Jailhouse Rock (Utah)

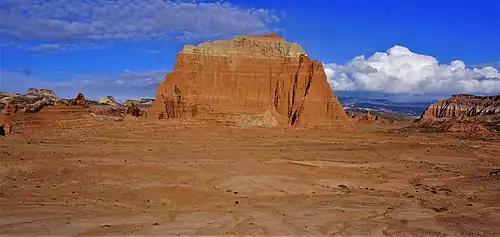
Jailhouse Rock from the northeast

Spring and fall are the most favorable seasons to visit Jailhouse Rock. According to the Köppen climate classification system, it is located in a Cold semi-arid climate zone, which is defined by the coldest month having an average mean temperature below , and at least 50% of the total annual precipitation being received during the spring and summer. This desert climate receives less than of annual rainfall, and snowfall is generally light during the winter.